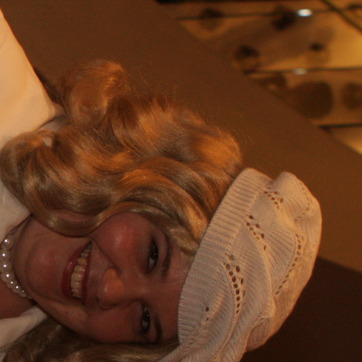
Material: hair